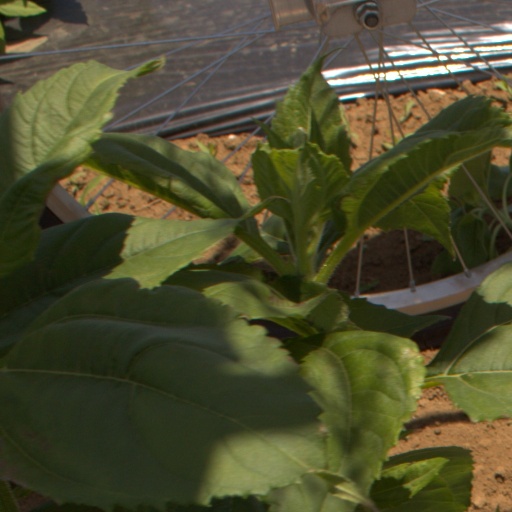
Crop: Jerusalem artichoke